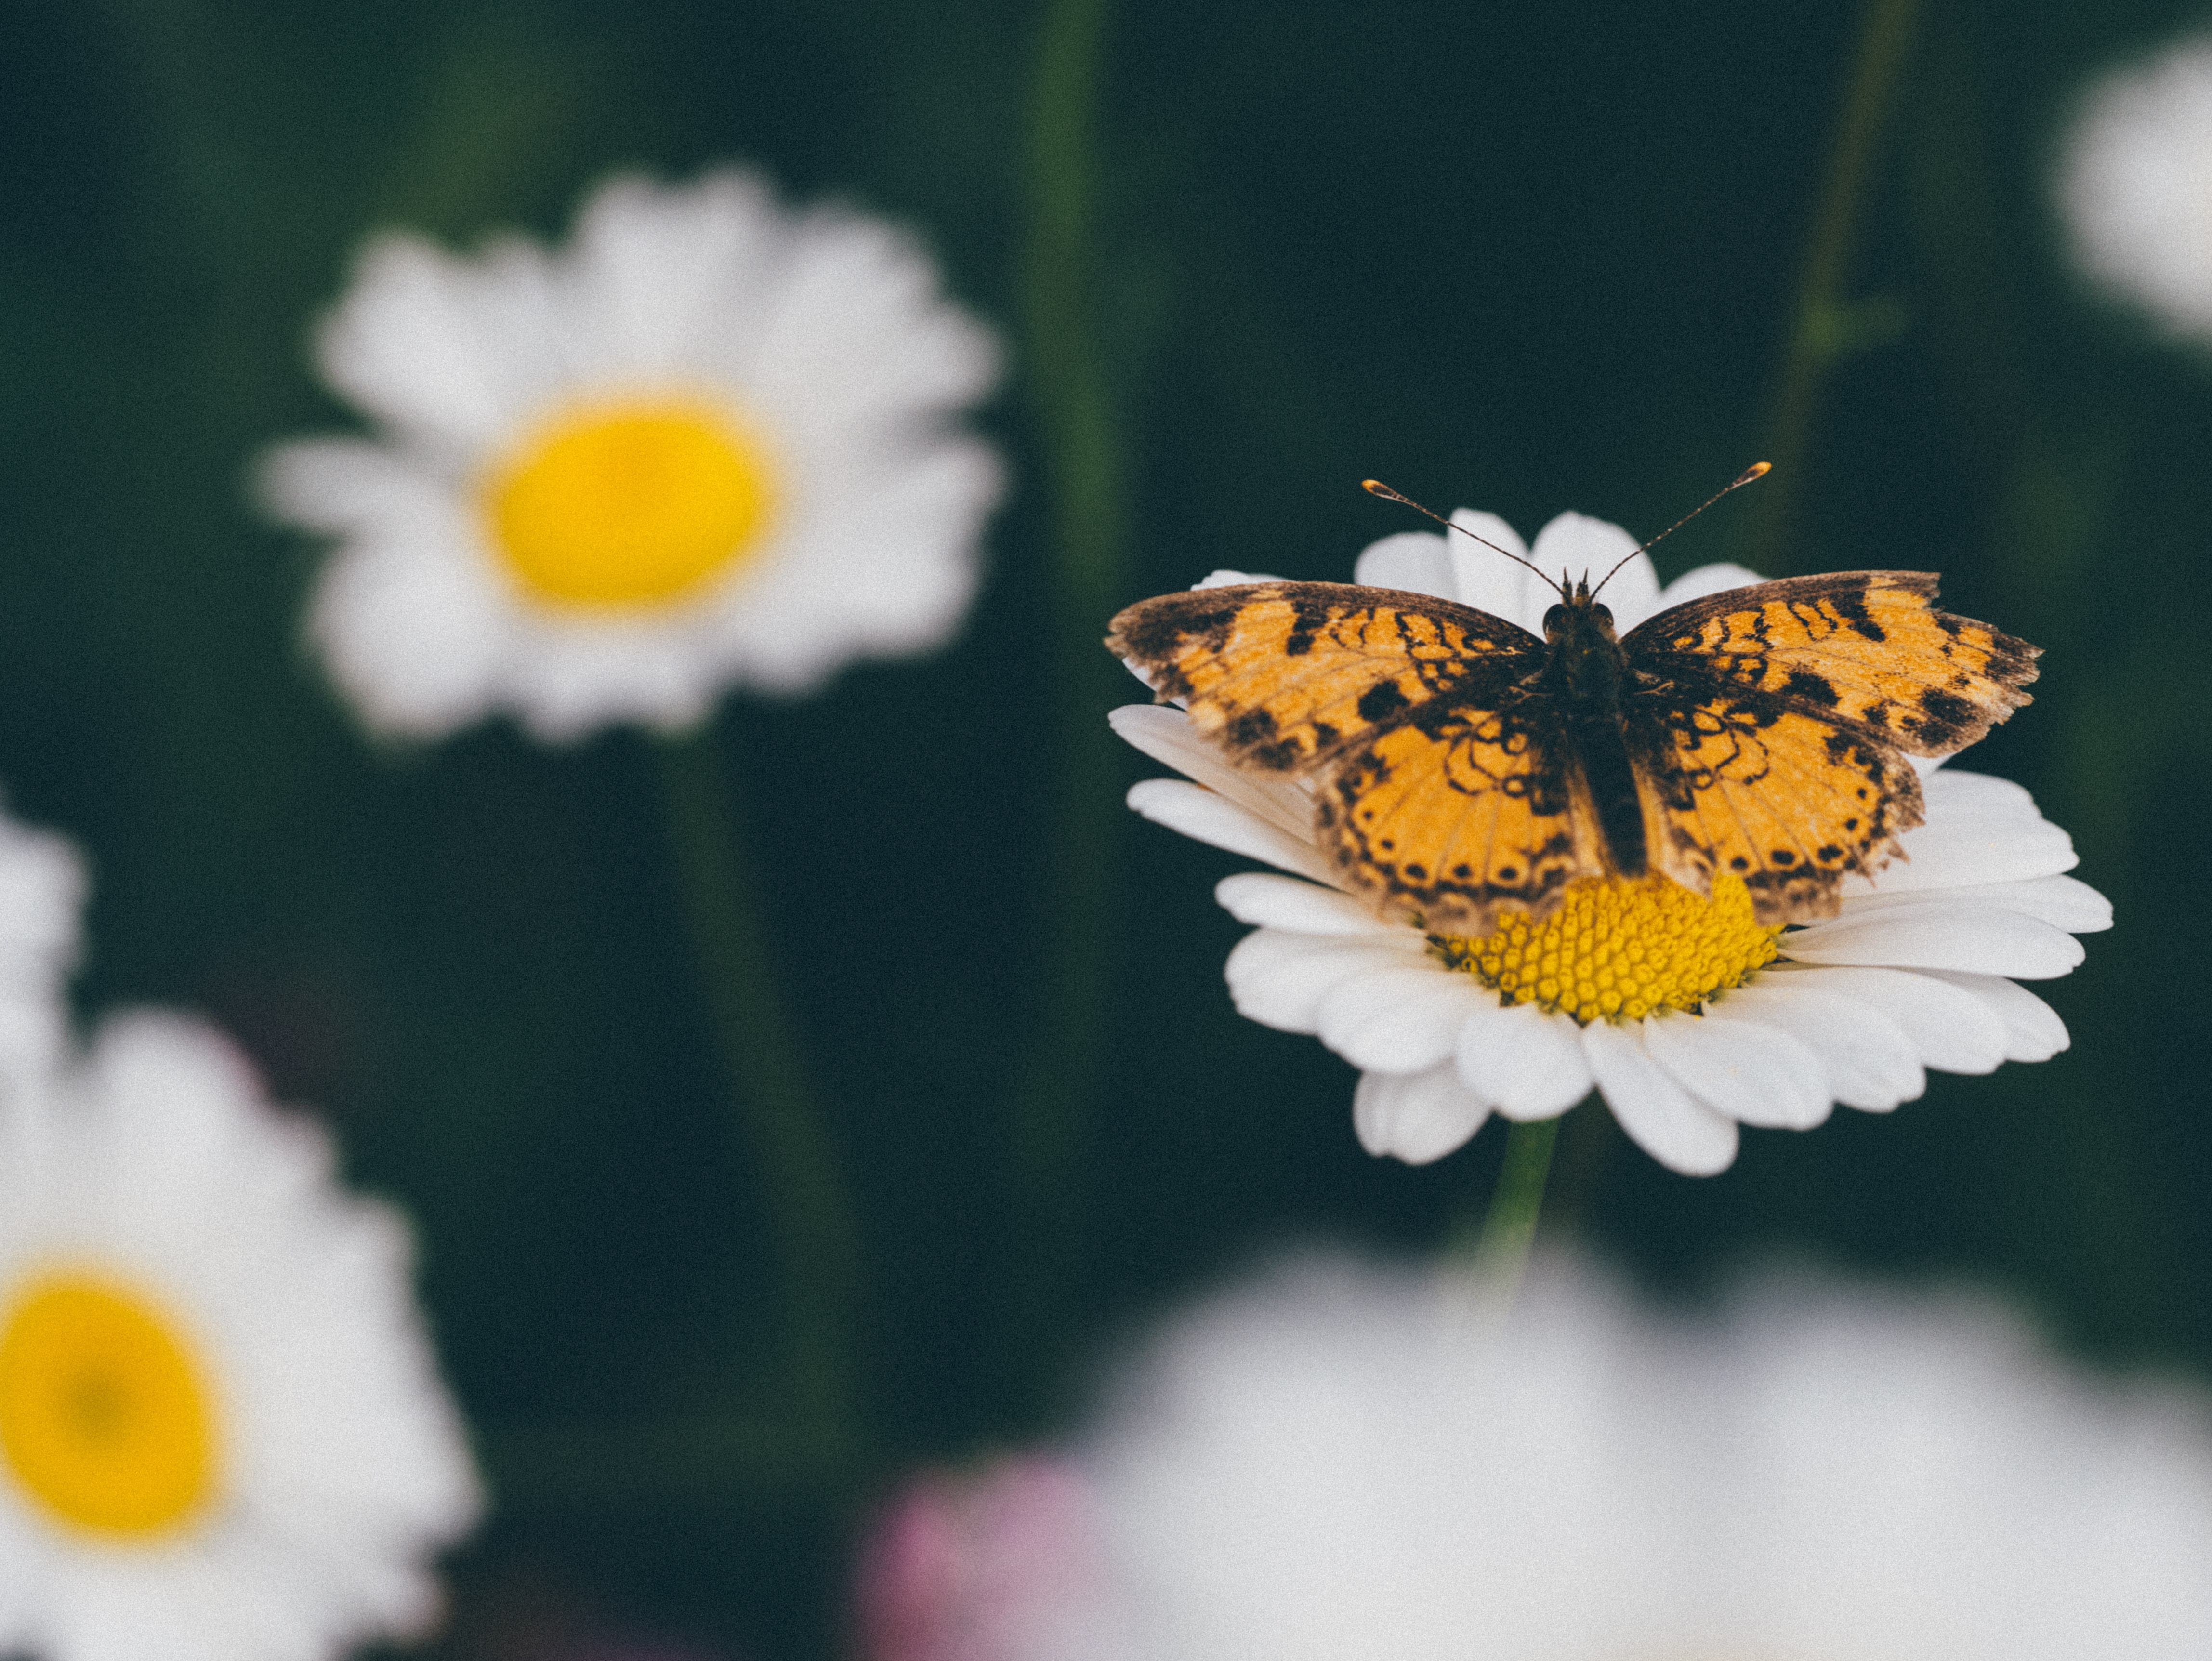
nature, flower, flora, macro photography, butterfly, moths and butterflies, yellow, insect, plant, photography, fauna, close up, botany, petal, nectar, invertebrate, daisy, wildflower, blossom, pollen